Brown rat

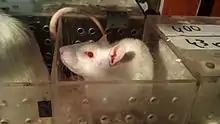
A laboratory rat in a Skinner box

Selective breeding of white-marked rats rescued from being killed in a now-outlawed sport called rat baiting has produced the pink-eyed white laboratory rat. Like mice, these rats are frequently subjects of medical, psychological and other biological experiments, and constitute an important model organism. This is because they grow quickly to sexual maturity and are easy to keep and to breed in captivity. When modern biologists refer to "rats", they almost always mean "Rattus norvegicus".